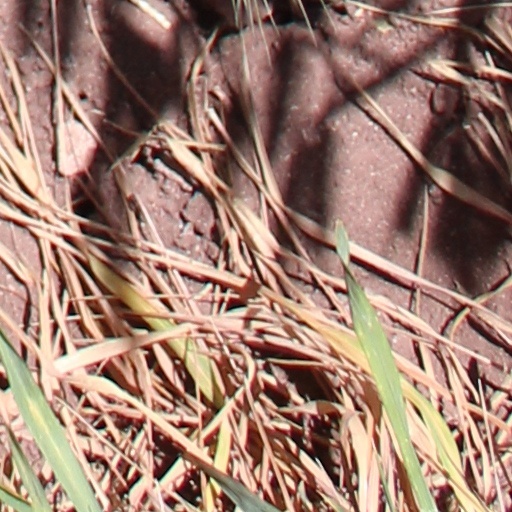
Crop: wheat